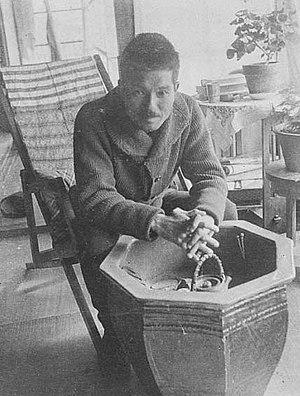
Kenkichi Tomimoto, né le 5 juin 1886 - mort le 8 juin 1963, est un potier japonais.